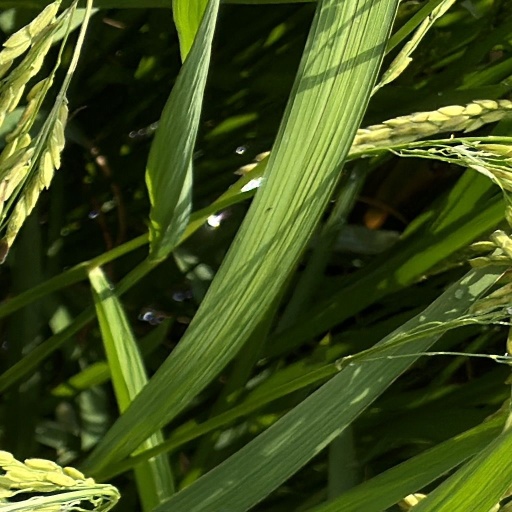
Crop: rice